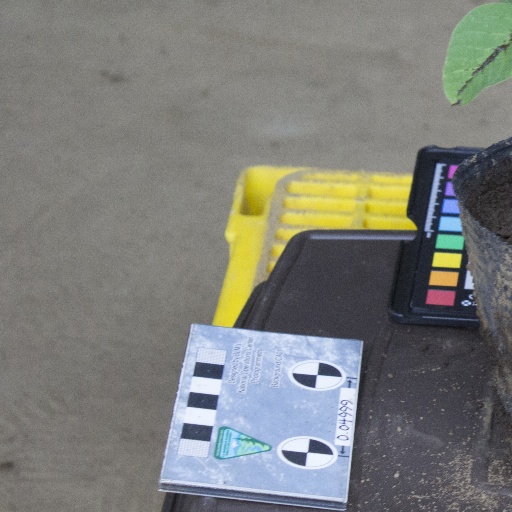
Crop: soybean